Fire Emblem: Thracia 776

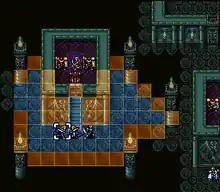
A mission within "Fire Emblem: Thracia 776": displayed is a player unit's range of movement during their turn.

"Fire Emblem: Thracia 776" is a tactical role-playing game in which the player takes command of a group of units and goes on story-based missions with varying objectives, from defeating specific enemies and rescuing targets to escaping unharmed from engagements. Maps hold a variety of different terrains, from flat plains to mountains; combined with a unit's own abilities, the environment affects movement. There are also locations such as towns and churches where items, in-game currency or health may be granted if a unit uses a specific action there. In addition, a "Fog of War" effect is present in some maps, where the map is obscured to players until a unit advances and reveals the portion of map within their movement and attack range.